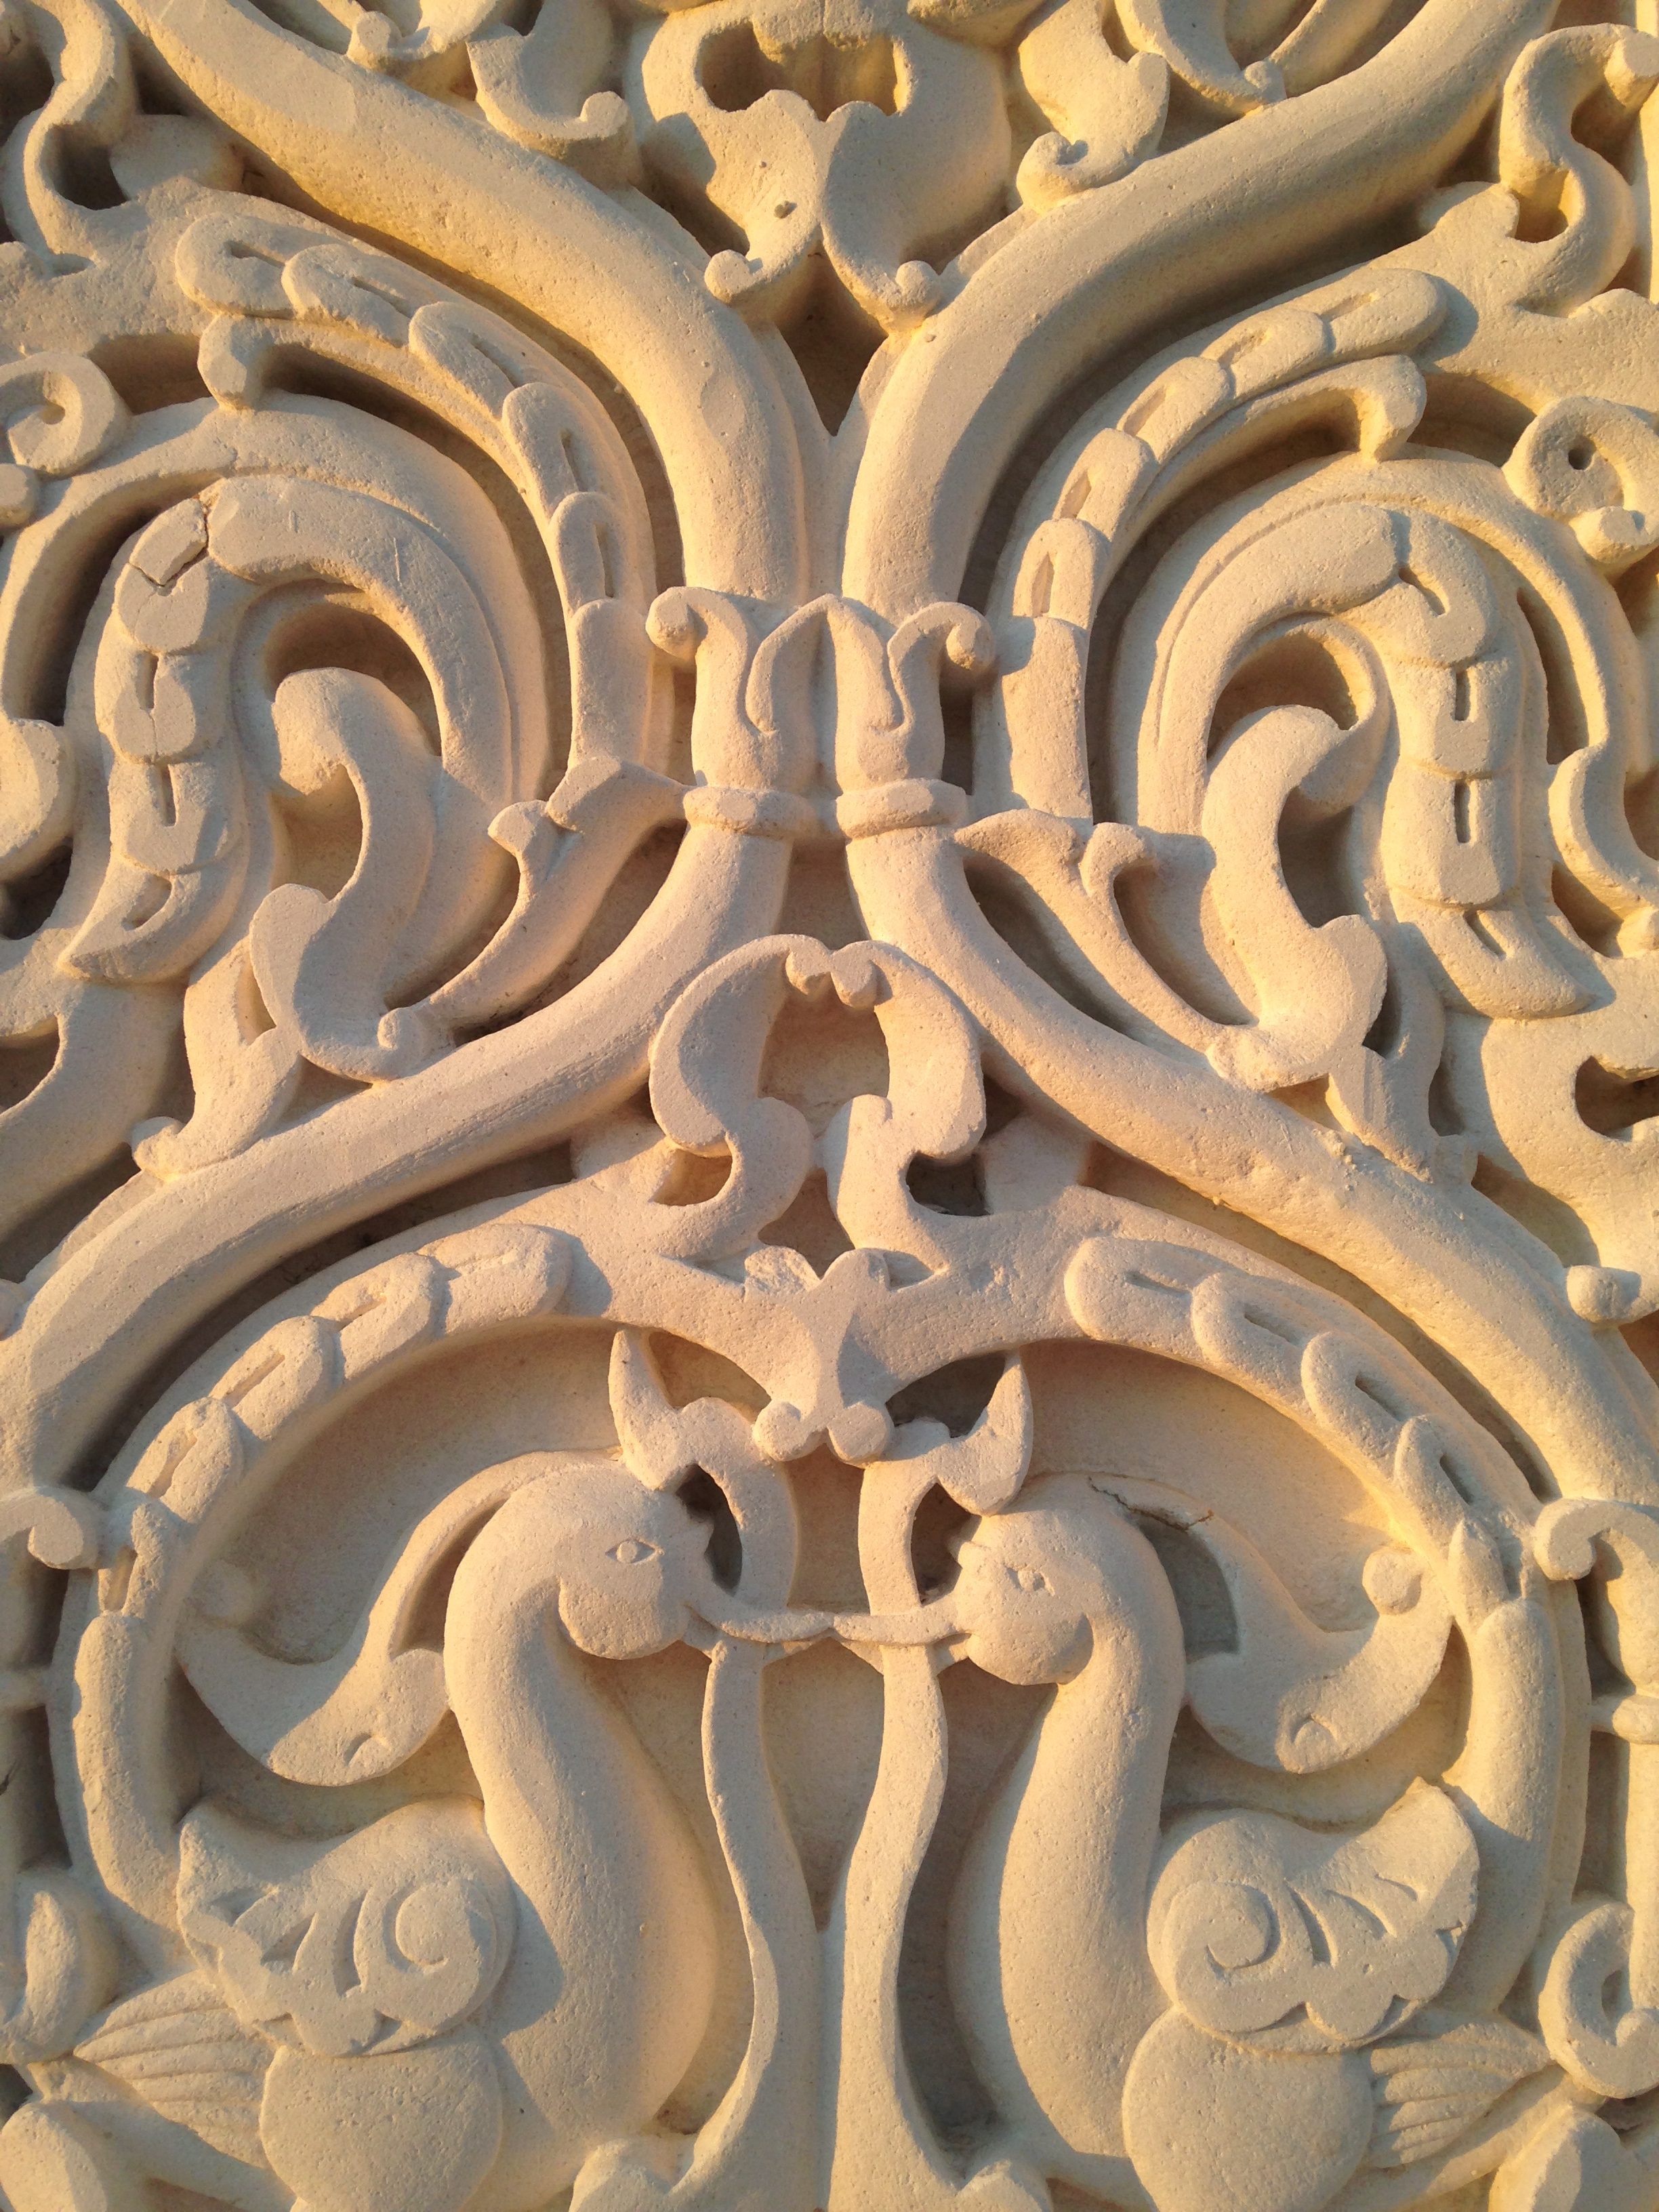
sand, structure, texture, arch, column, ceramic, sculpture, art, temple, symmetry, carving, patterns, relief, stone carving, ancient history